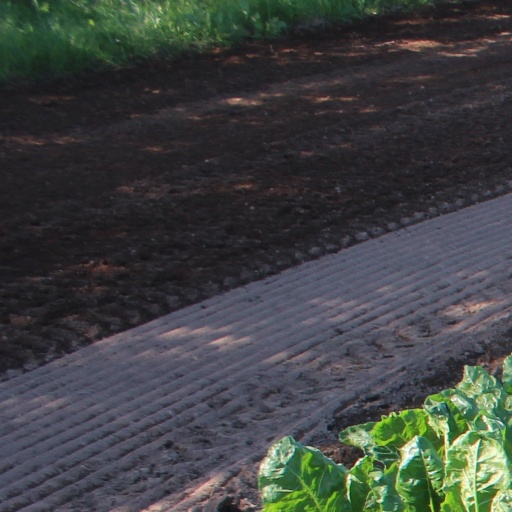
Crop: sugar beet